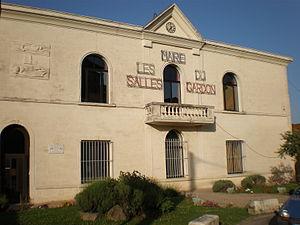
La mairie des Salles-du-Gardon (Gard)
Les Salles-du-Gardon est une commune française située dans le département du Gard, en région Occitanie.